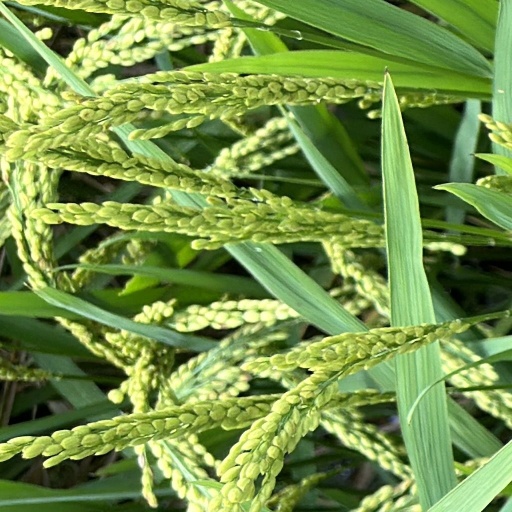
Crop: rice